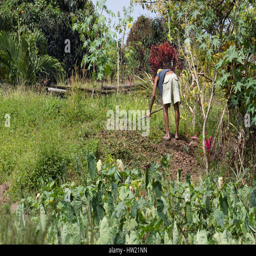
man working in the farm fields